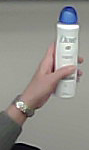
Product: dove_spray